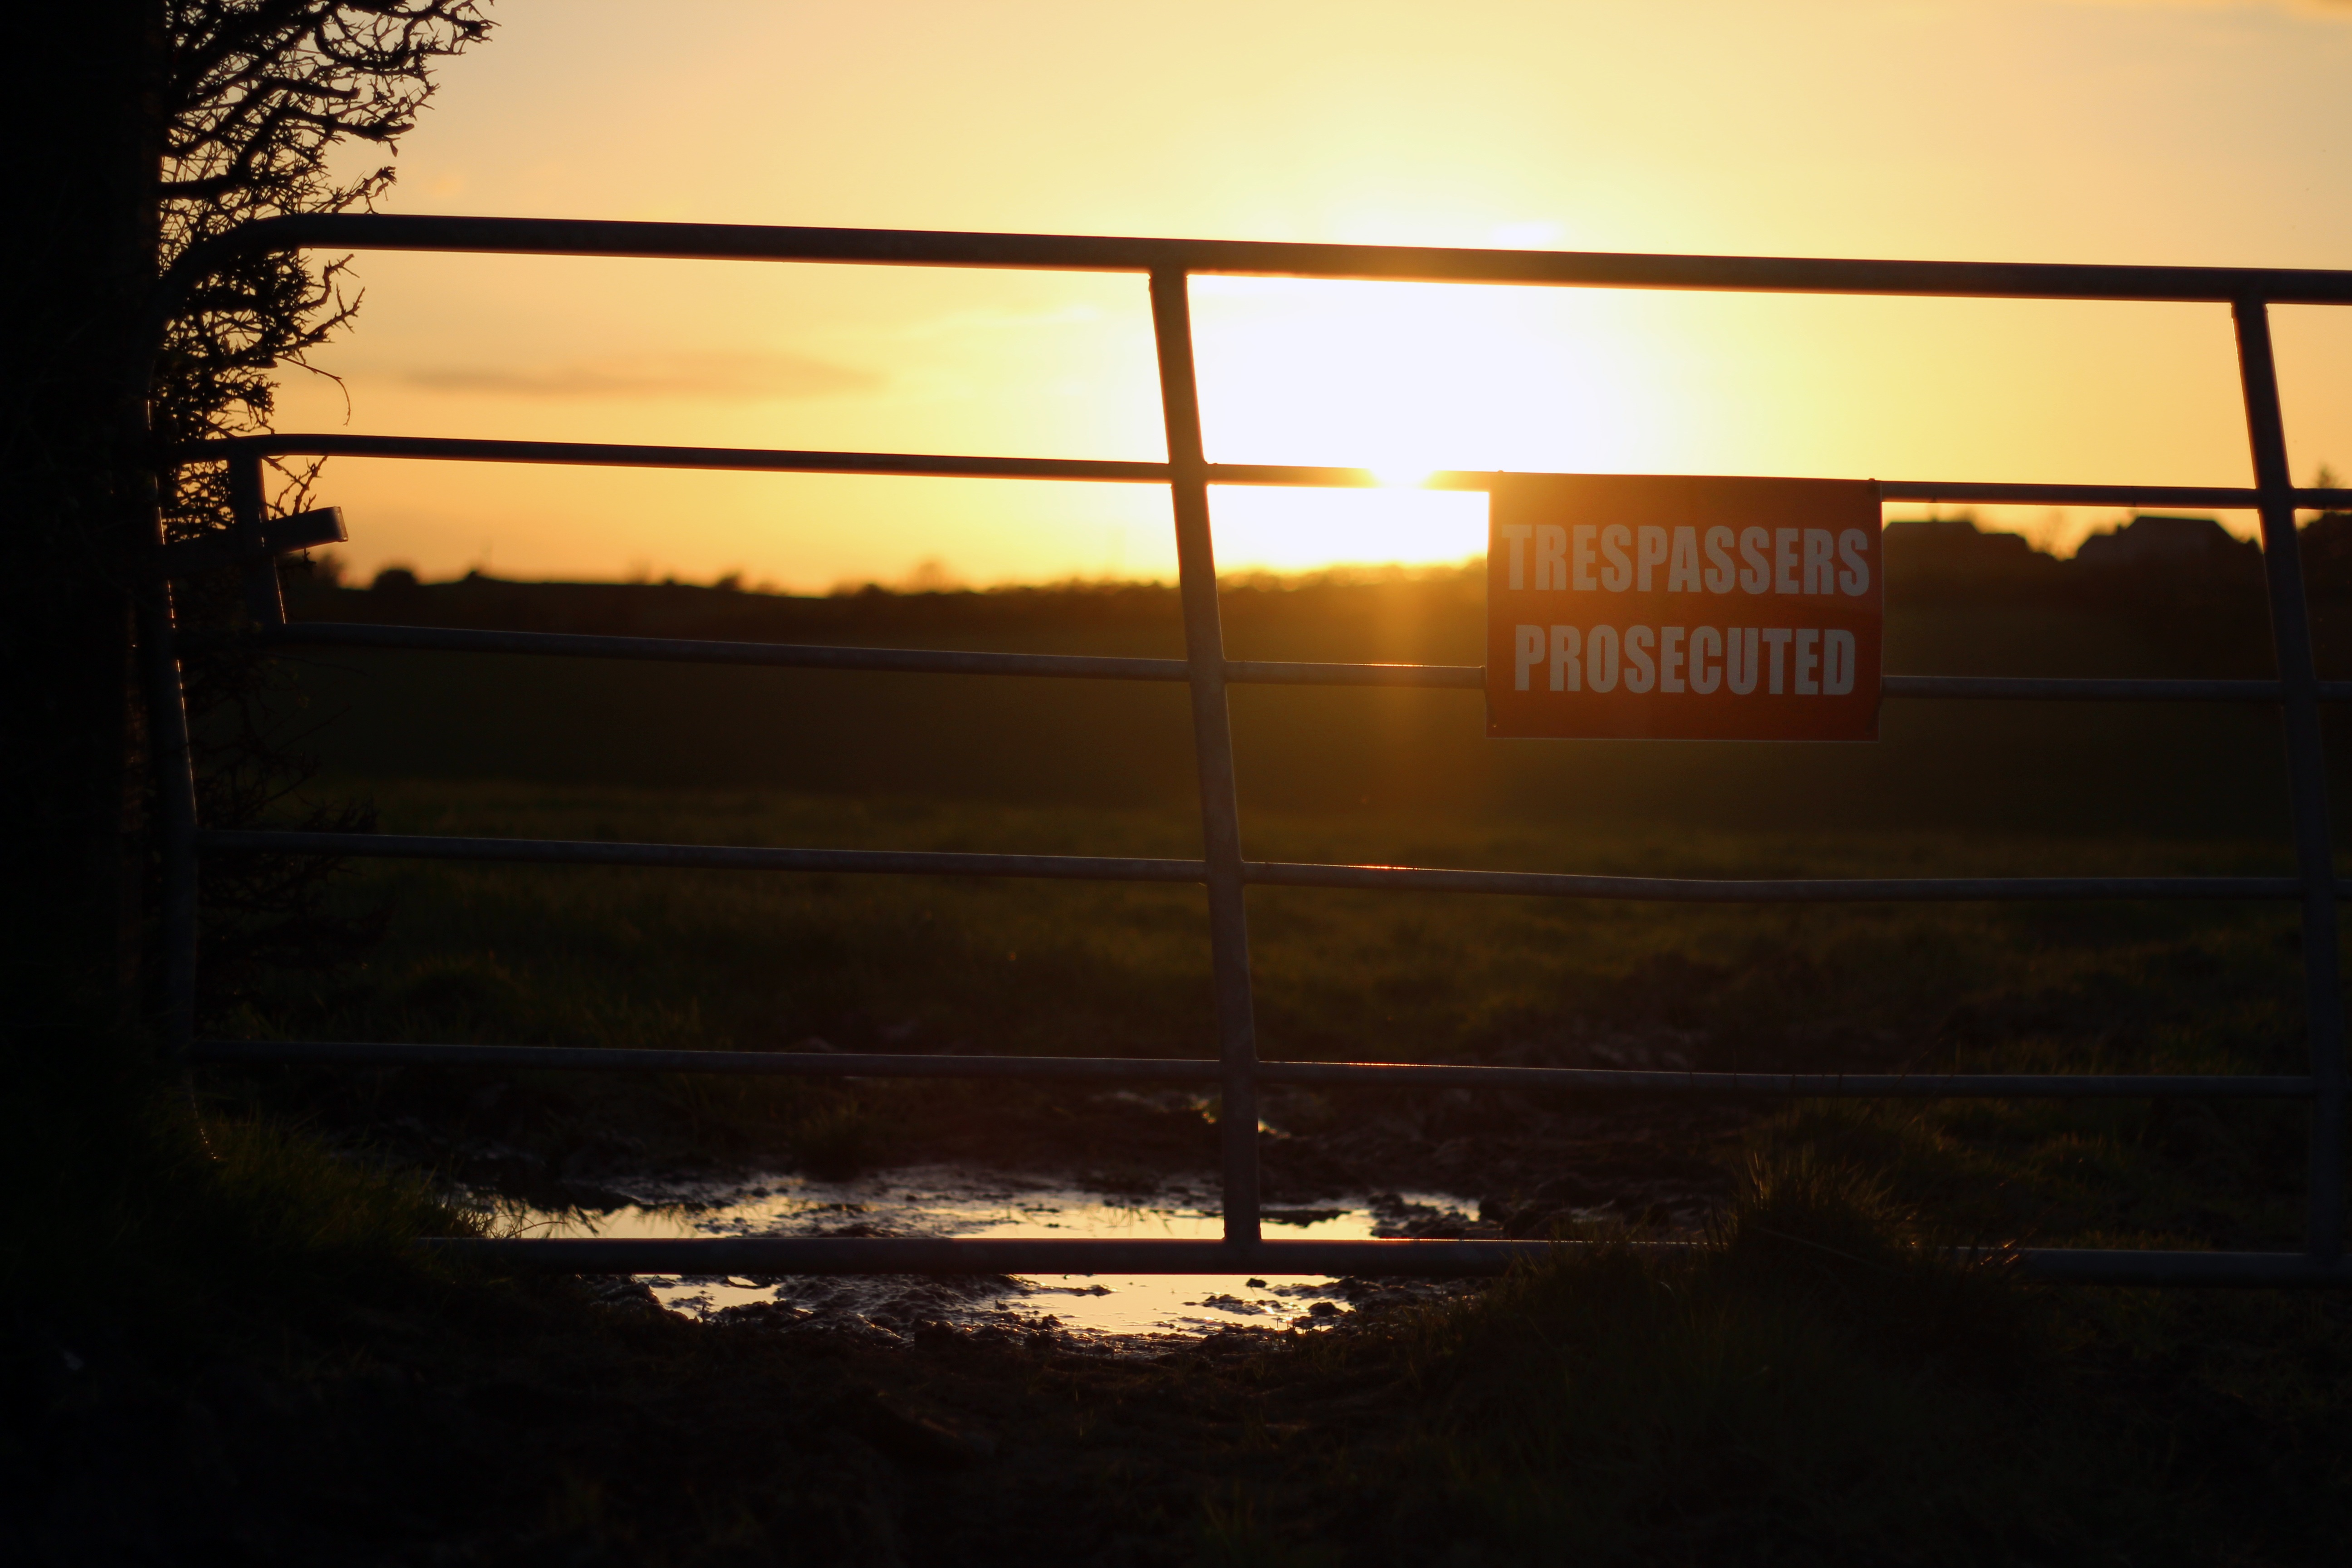
landscape, nature, outdoor, silhouette, light, sky, sun, sunrise, sunset, night, sunlight, morning, window, dawn, dusk, evening, orange, reflection, darkness, lighting, no, shape, trespassing, prosecuted, trespassers